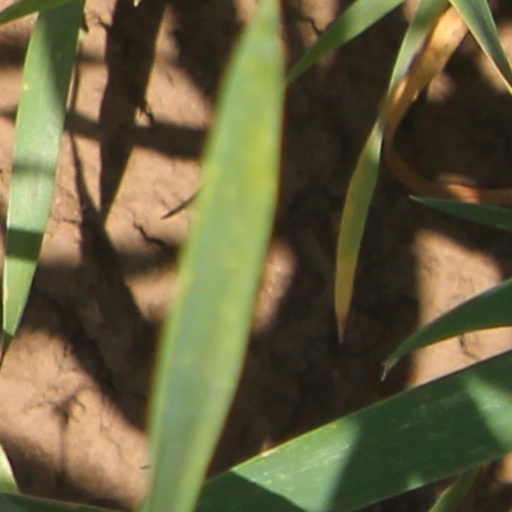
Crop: wheat